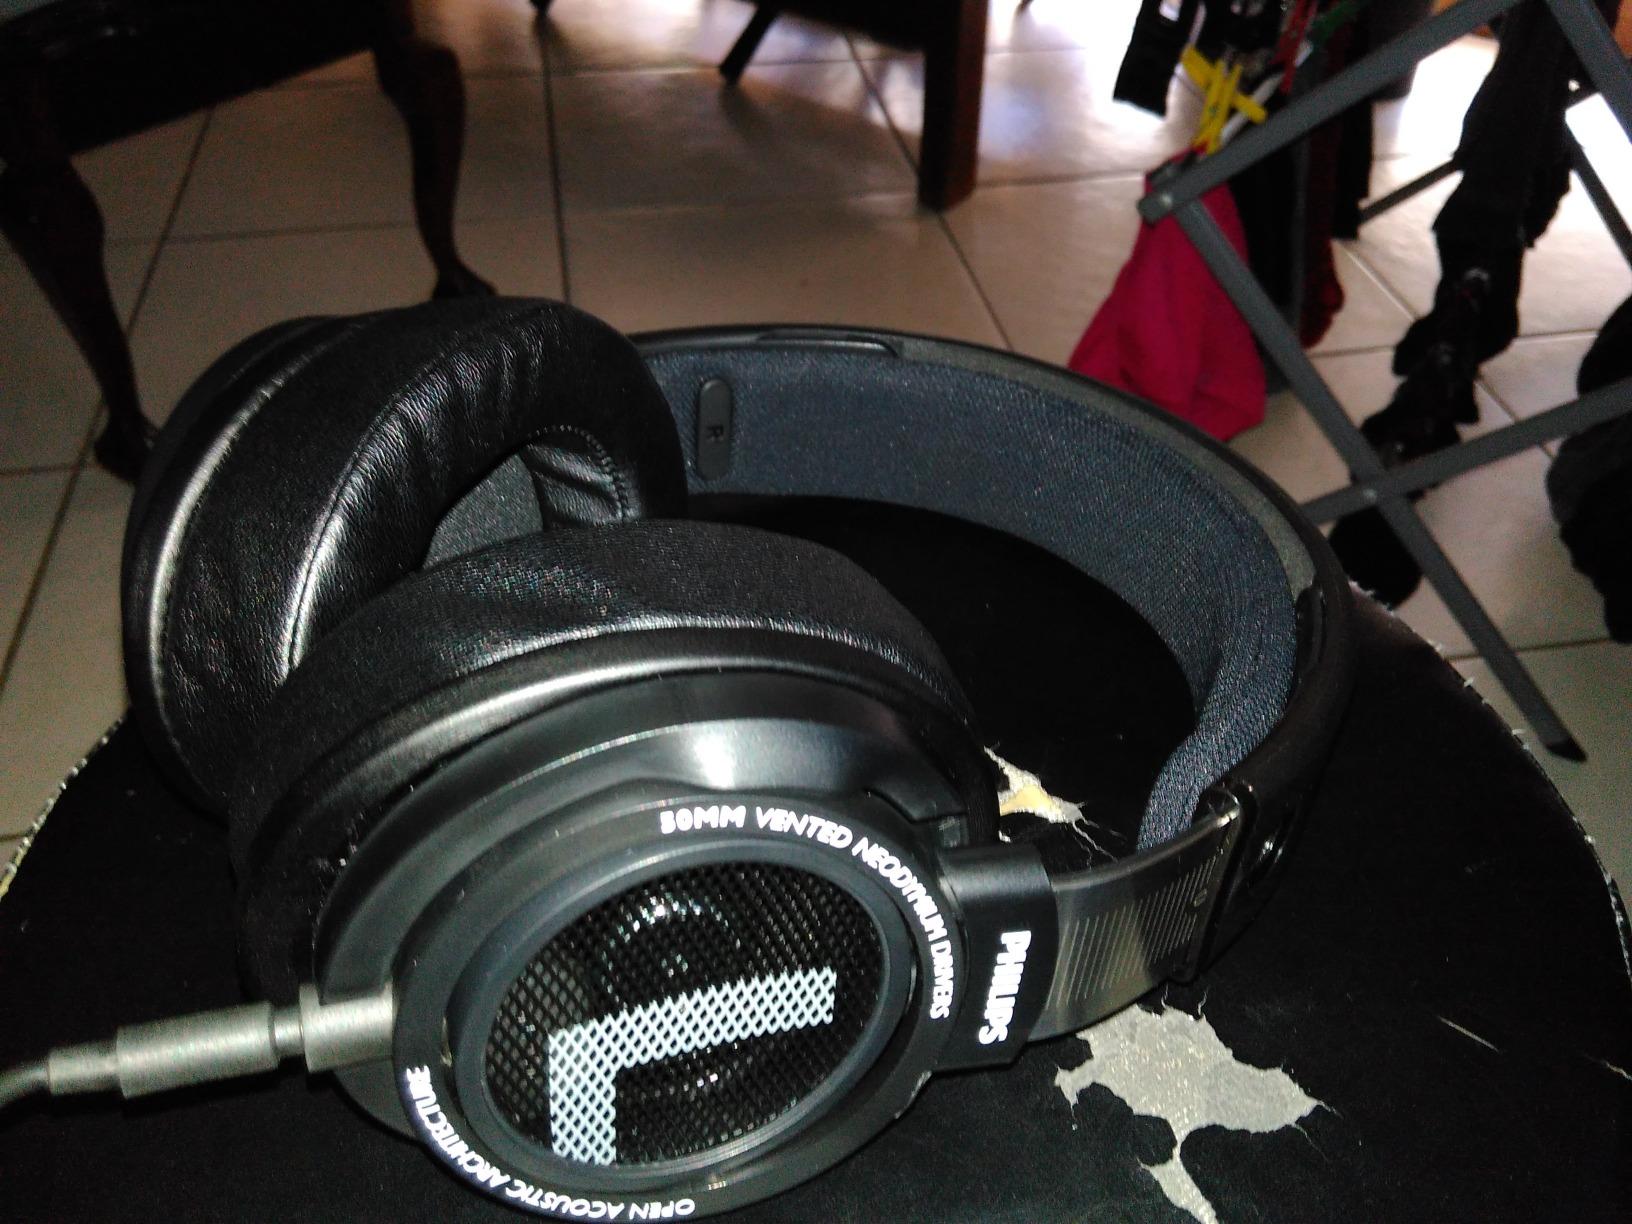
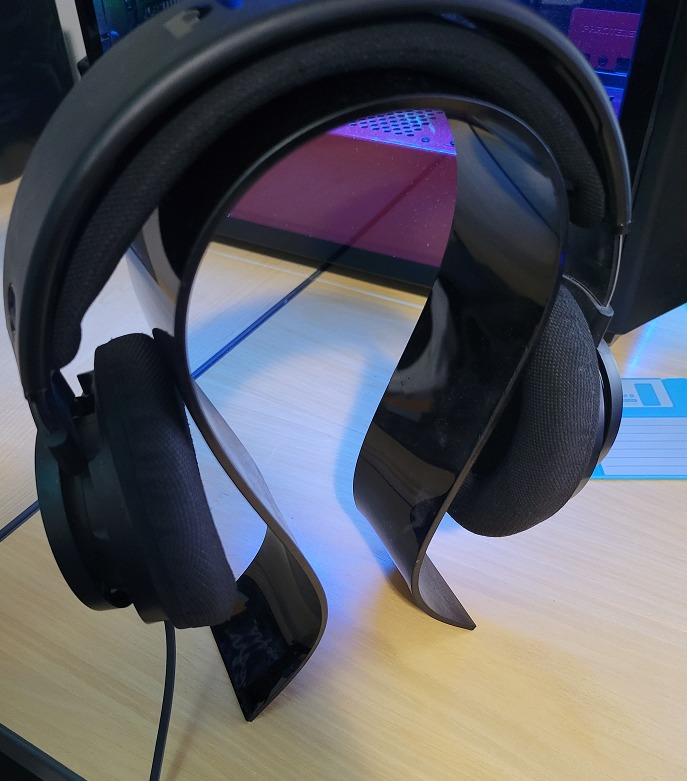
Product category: headphones
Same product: yes